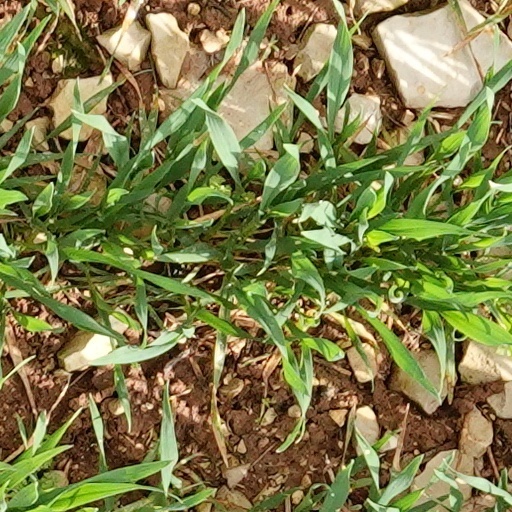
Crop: wheat